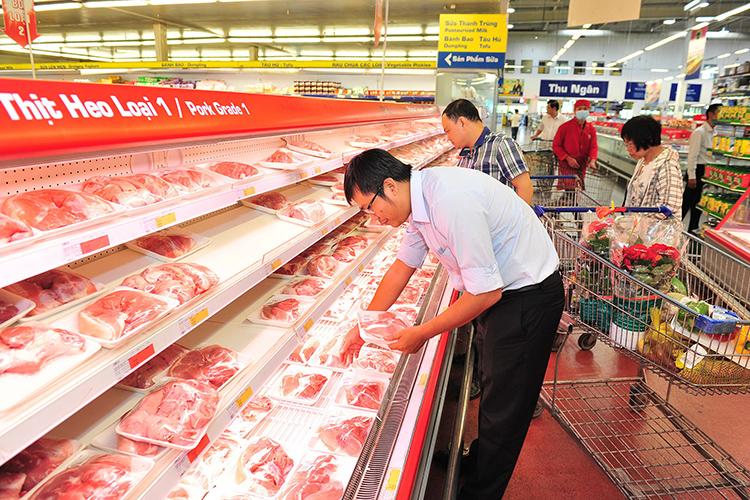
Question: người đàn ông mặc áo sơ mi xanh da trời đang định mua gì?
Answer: mua thịt heo